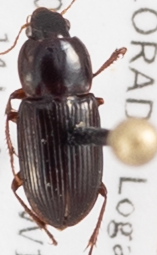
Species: Discoderus parallelus
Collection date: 2018-06-14
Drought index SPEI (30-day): -0.39
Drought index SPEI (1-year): -0.9
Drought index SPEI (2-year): -0.71